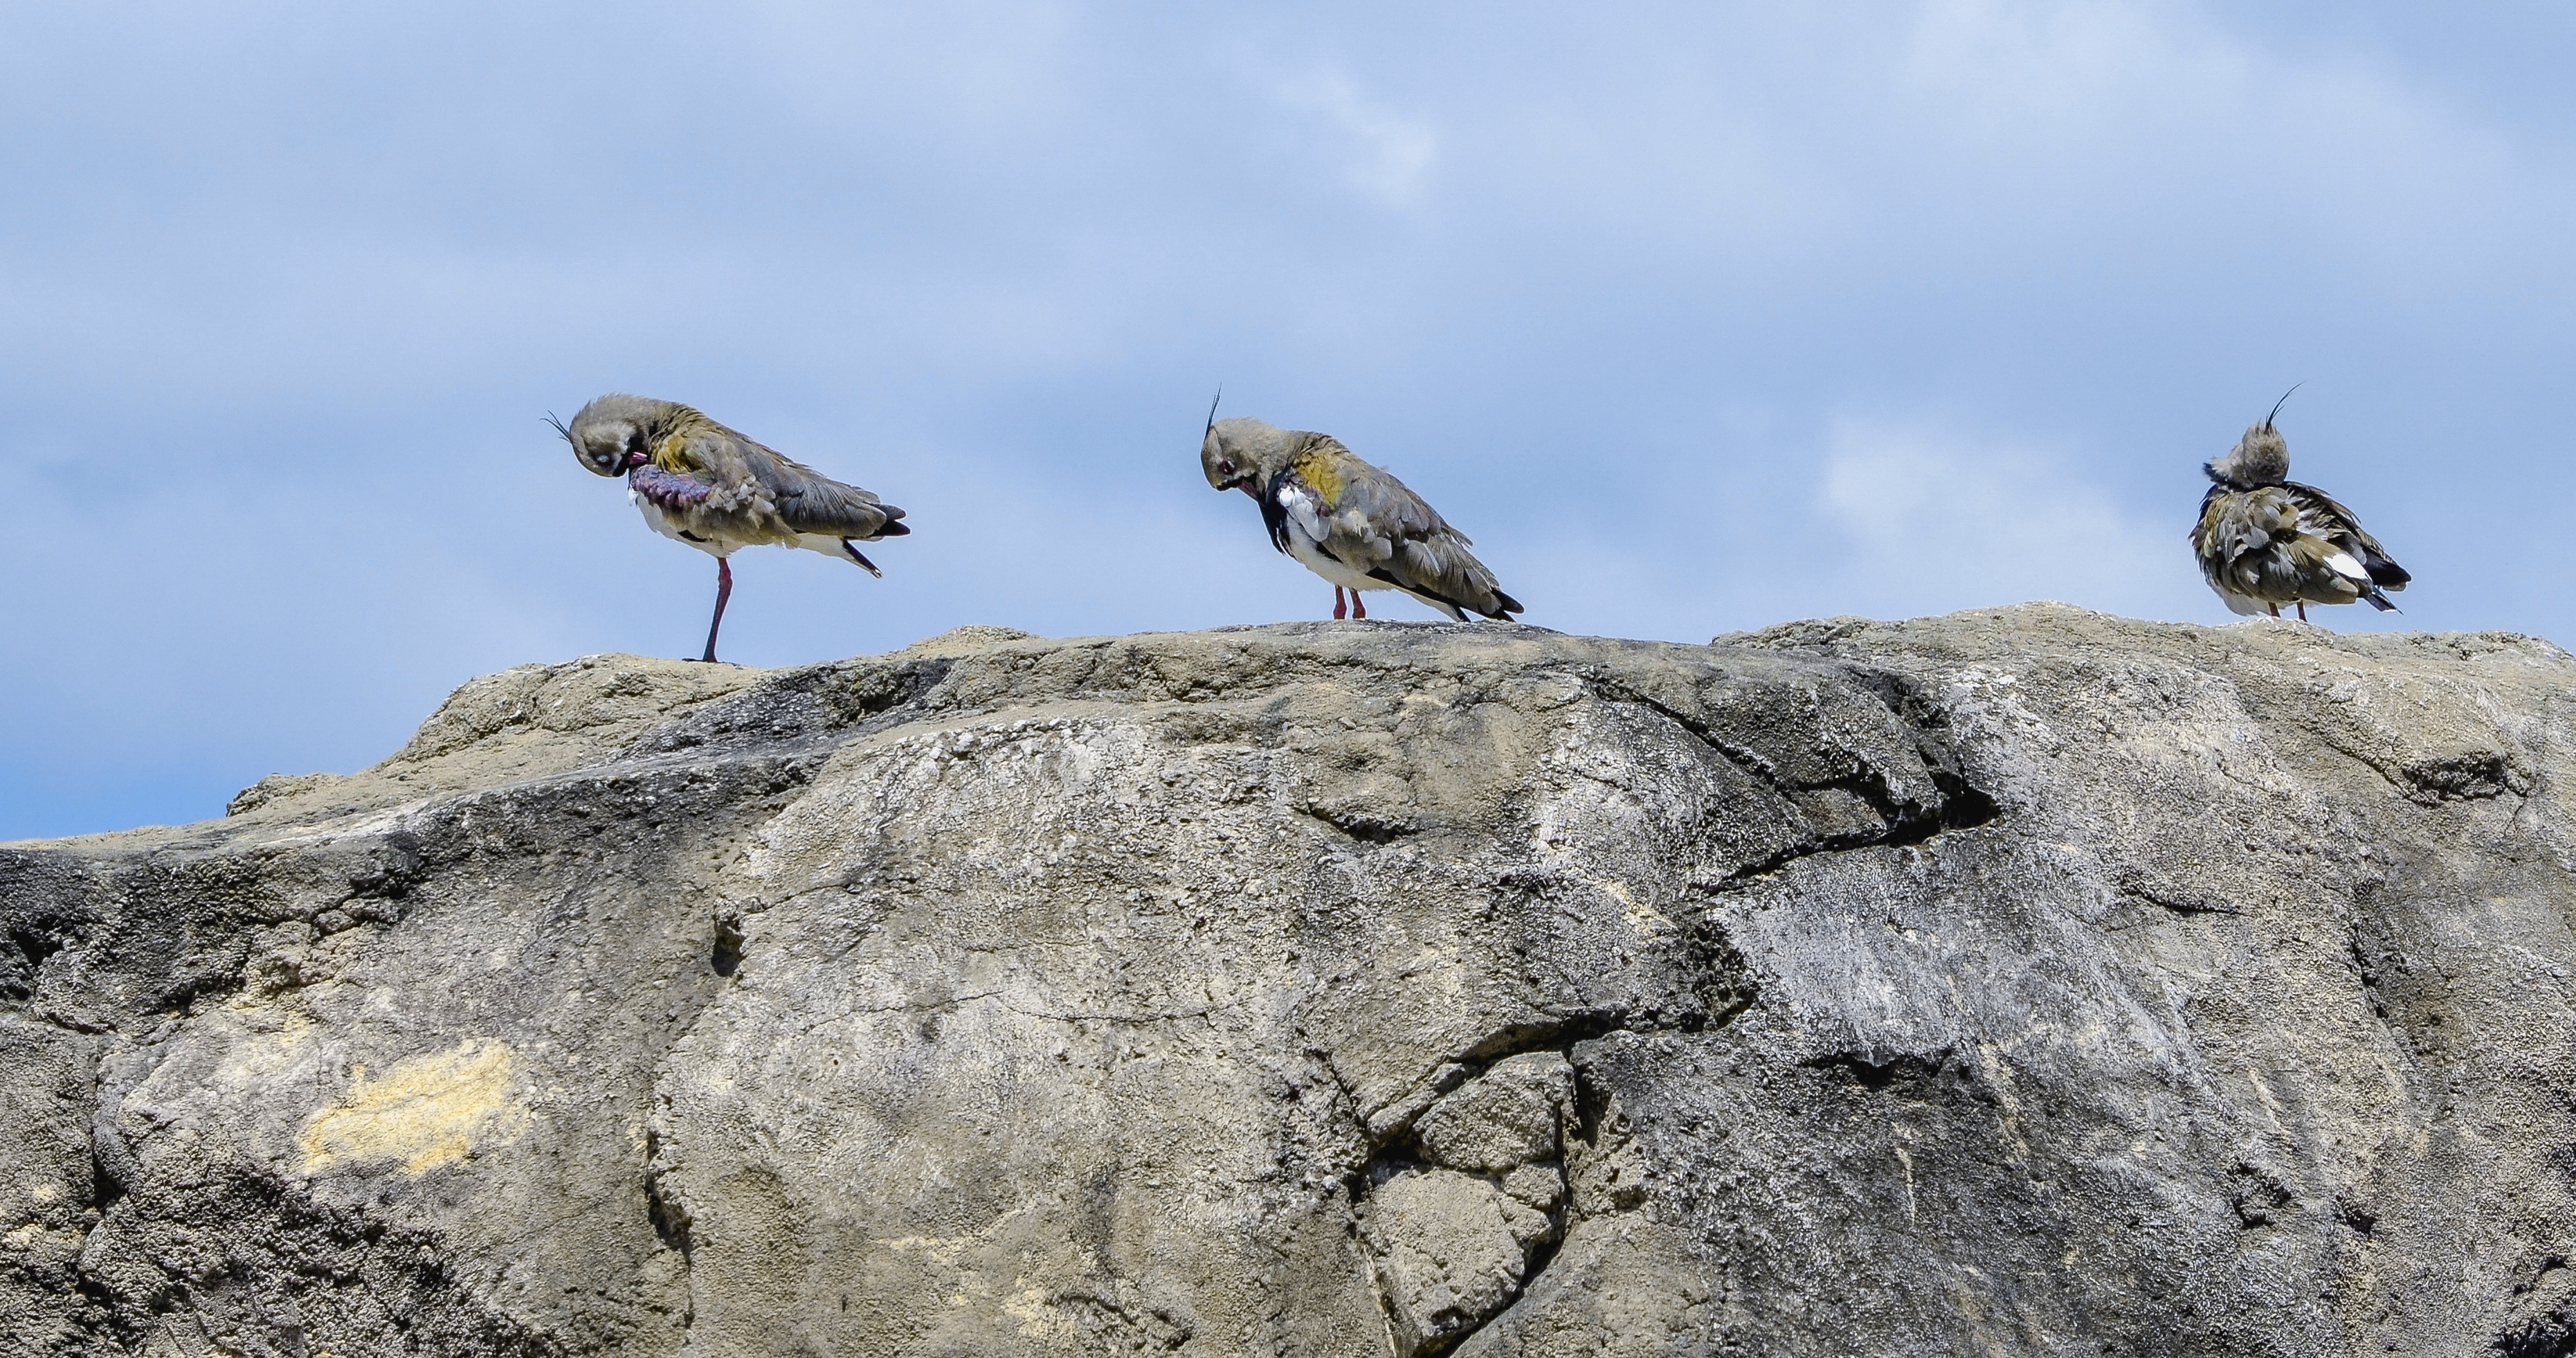
rock, bird, wildlife, fauna, bird of prey, vulture, falcon, condor, perching bird